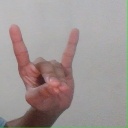
अक्षर: श